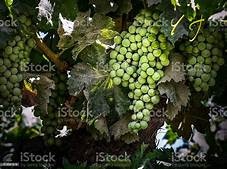
Label: grape